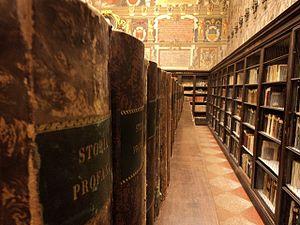
La Bibliothèque municipale de l’Archiginnasio est une bibliothèque de Bologne, spécialisée dans les humanités et dans l’histoire de la ville, dont le siège se situe au sein du palais de l’Archiginnasio.